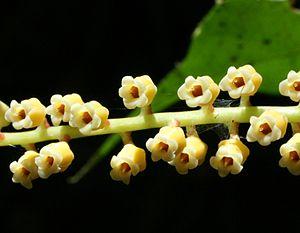
Rinorea est un genre de plantes à fleurs de la famille des Violaceae.